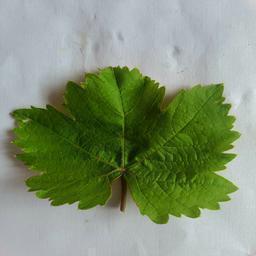
Label: Healthy Leaves